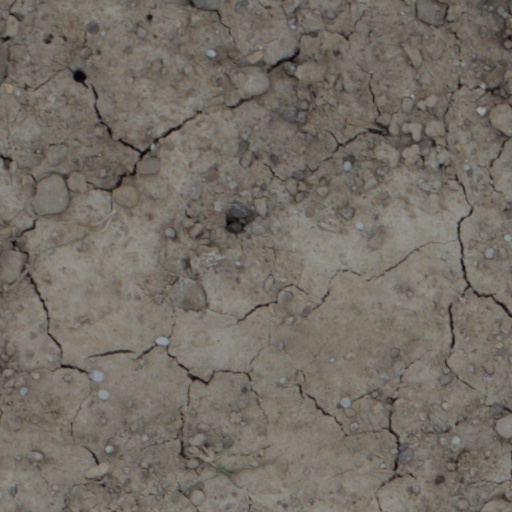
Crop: wheat